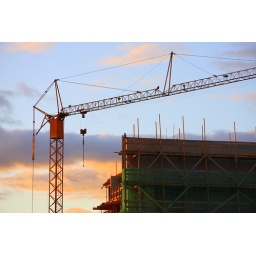
As the day ends, the last rays of the sun fall on a building crane and a house under construction.